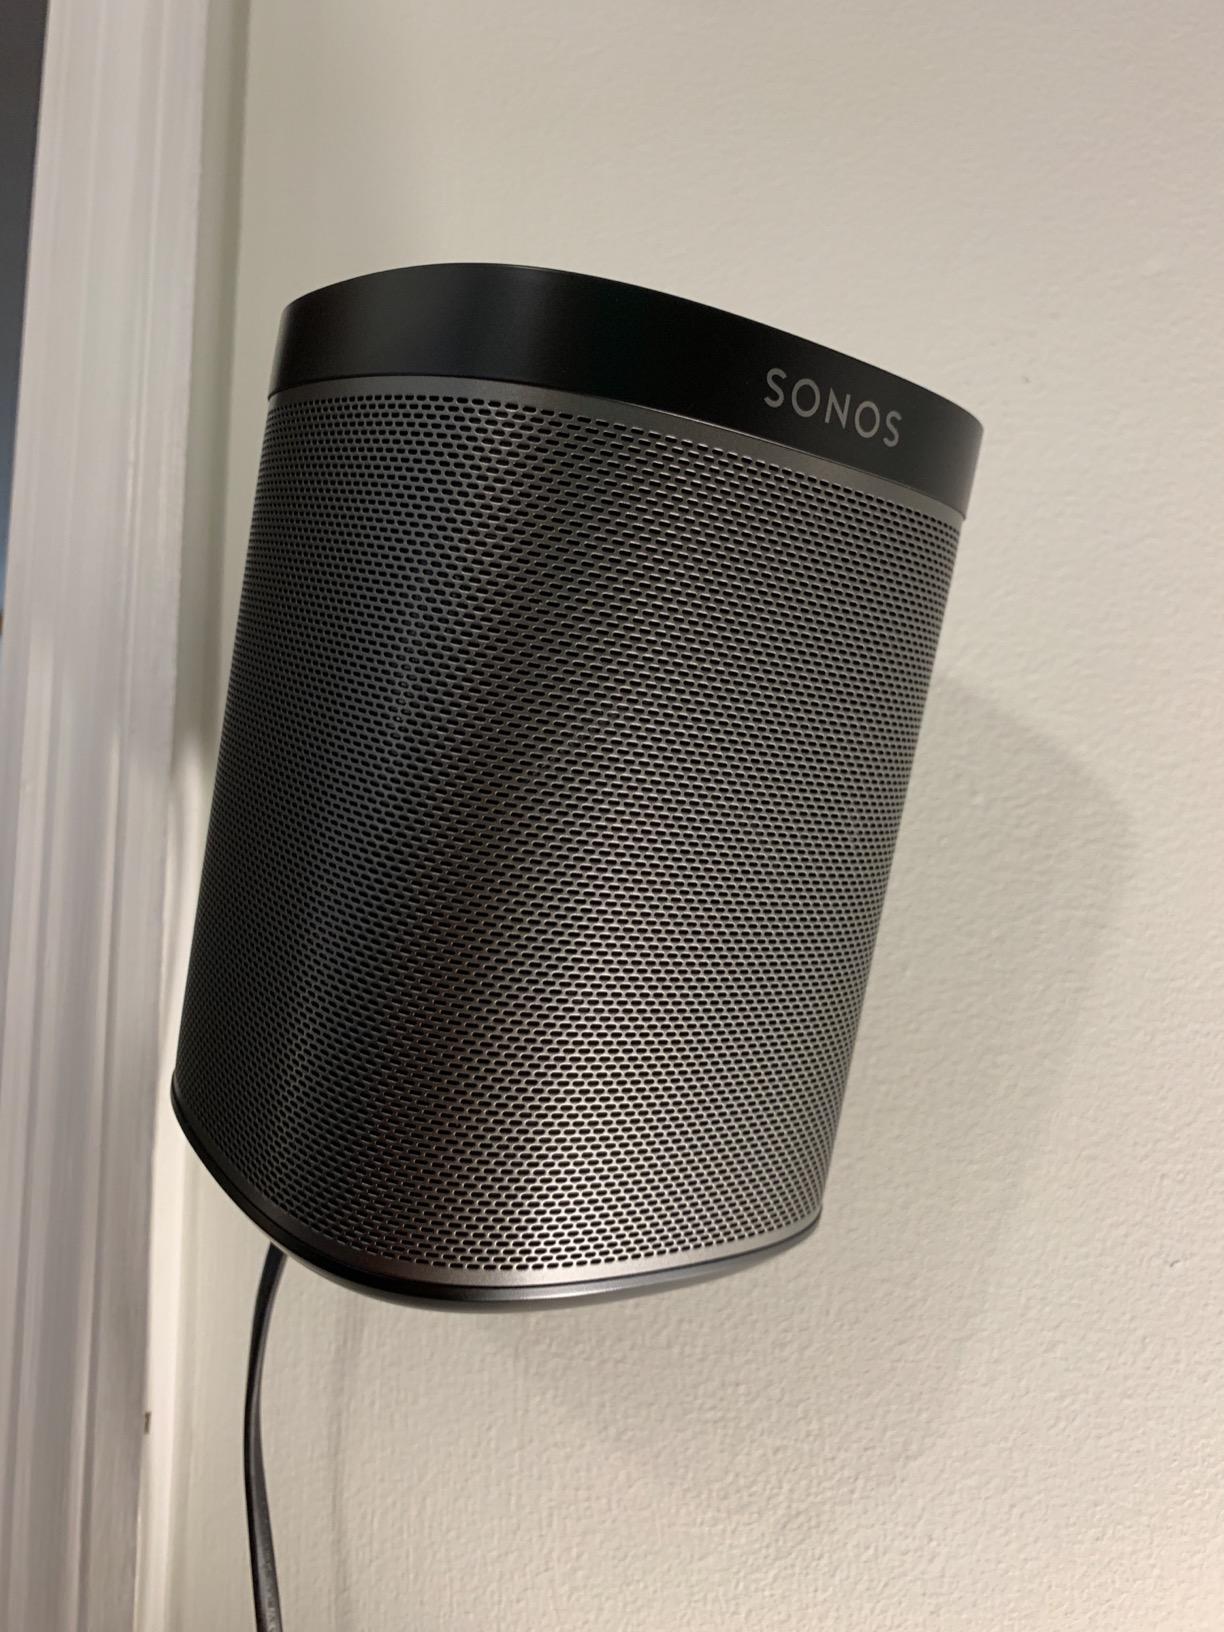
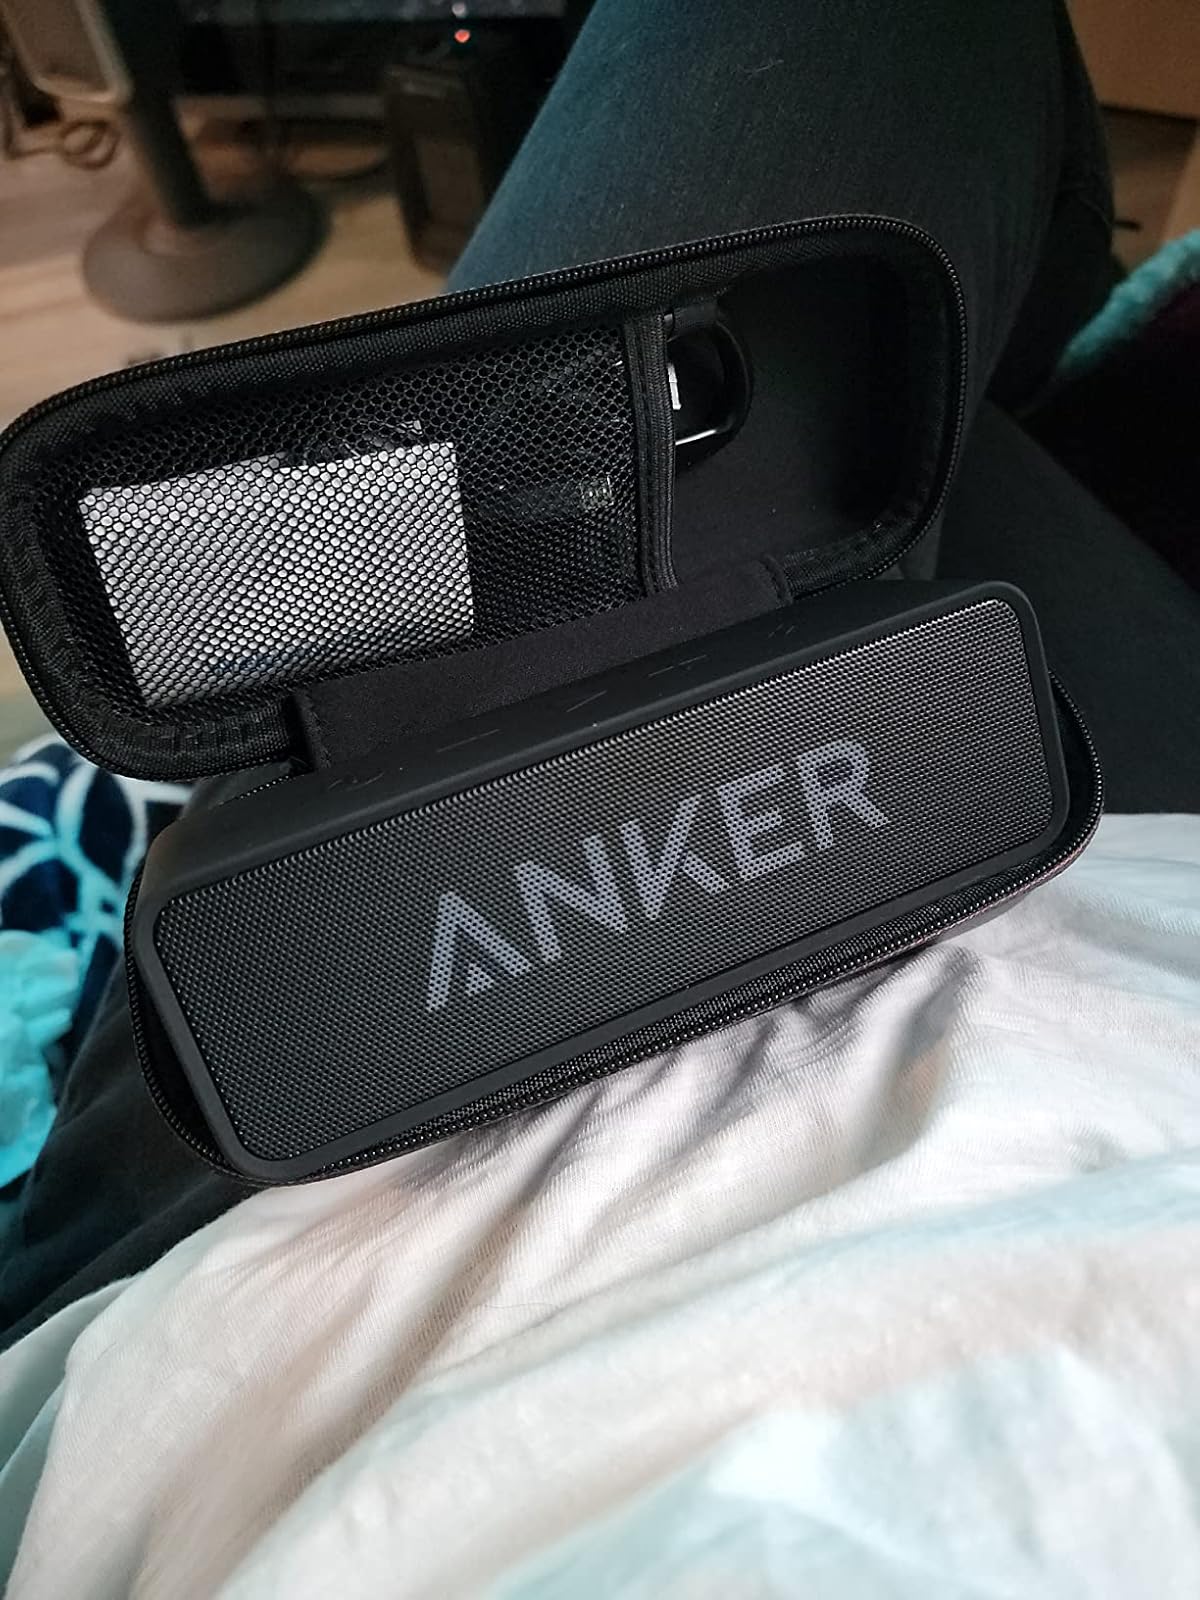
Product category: speaker
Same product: no